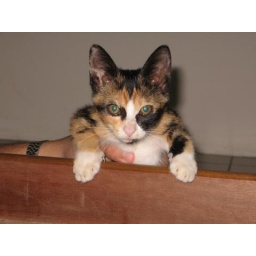
Our cat ASIN in her bedroom